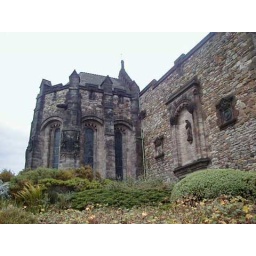
Rare plants in the castle grounds.